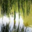
Label: willow_tree